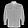
Label: Shirt